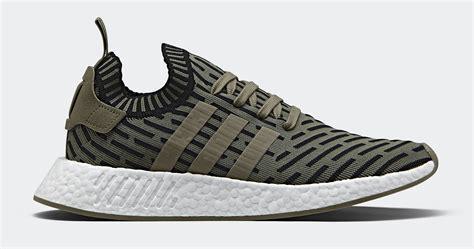
Brand: Adidas
Model: NMD